Scottish Church College

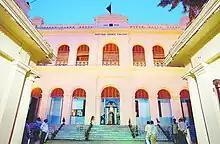
Scottish Church College main building

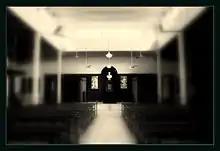
Scottish Church College Assembly Hall

The main building houses the economics, history, political science, philosophy, zoology, botany, mathematics, English, Sanskrit and Bengali departments. A separate Science annex building houses the departments of physics and chemistry. Situated in the main campus, the central library of the college is computerized. The biological science departments are in possession of a museum and a 'poly-house'. The college is encompassed by a garden and a lawn. Many medicinal plants are grown in the garden under the care of the botany department. There are rare and non-native plants in the garden as well. The Scottish Church College campus is a 'green' campus with solar lighting. A separate building houses the department of teacher education.